Tokai Park

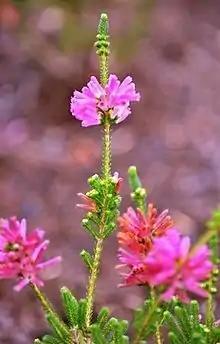
"Erica verticillata": extinct in the wild, being reintroduced at Tokai Park

Mediterranean ecosystems are sites of both high biodiversity and high biodiversity loss. Tokai Park is unusually rich and stands out amongst its counterparts making it a significant conservation area for the City of Cape Town and a site of global interest. Tokai is part of the Cape Peninsula centre of endemism of the Cape Floristic Region. With over 9000 species of plants the Cape Flora is by far the richest temperate flora on earth, earning itself the status of one of the 6 Floral Kingdoms on earth. Thus this tiny area has half of all the plant species in South Africa, and 20% of the flora of Africa.